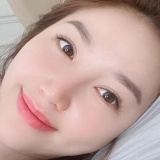
ca sĩ Bảo Thy